Damper
Also known as:
cs - Czech: Damper
de - German: Damper
es - Spanish: Damper
fr - French: Damper
id - Indonesian: Damper
ja - Japanese: ダンパー
jv - Javanese: Damper
ko - Korean: 댐퍼
pl - Polish: Damper
uk - Ukrainian: Дампер
Category: bread (unleavened bread)
Cuisine: Australian
Associated cuisines: Australian, New Zealand, English
Area: Australia
Countries: Australia, New Zealand, England
Region: Australia and New Zealand Northern Europe

A thick home-made bread from wheat-based dough. Flour, salt and water, with some butter if available, is lightly kneaded and baked in the coals of a campfire, either directly or within a camp oven.

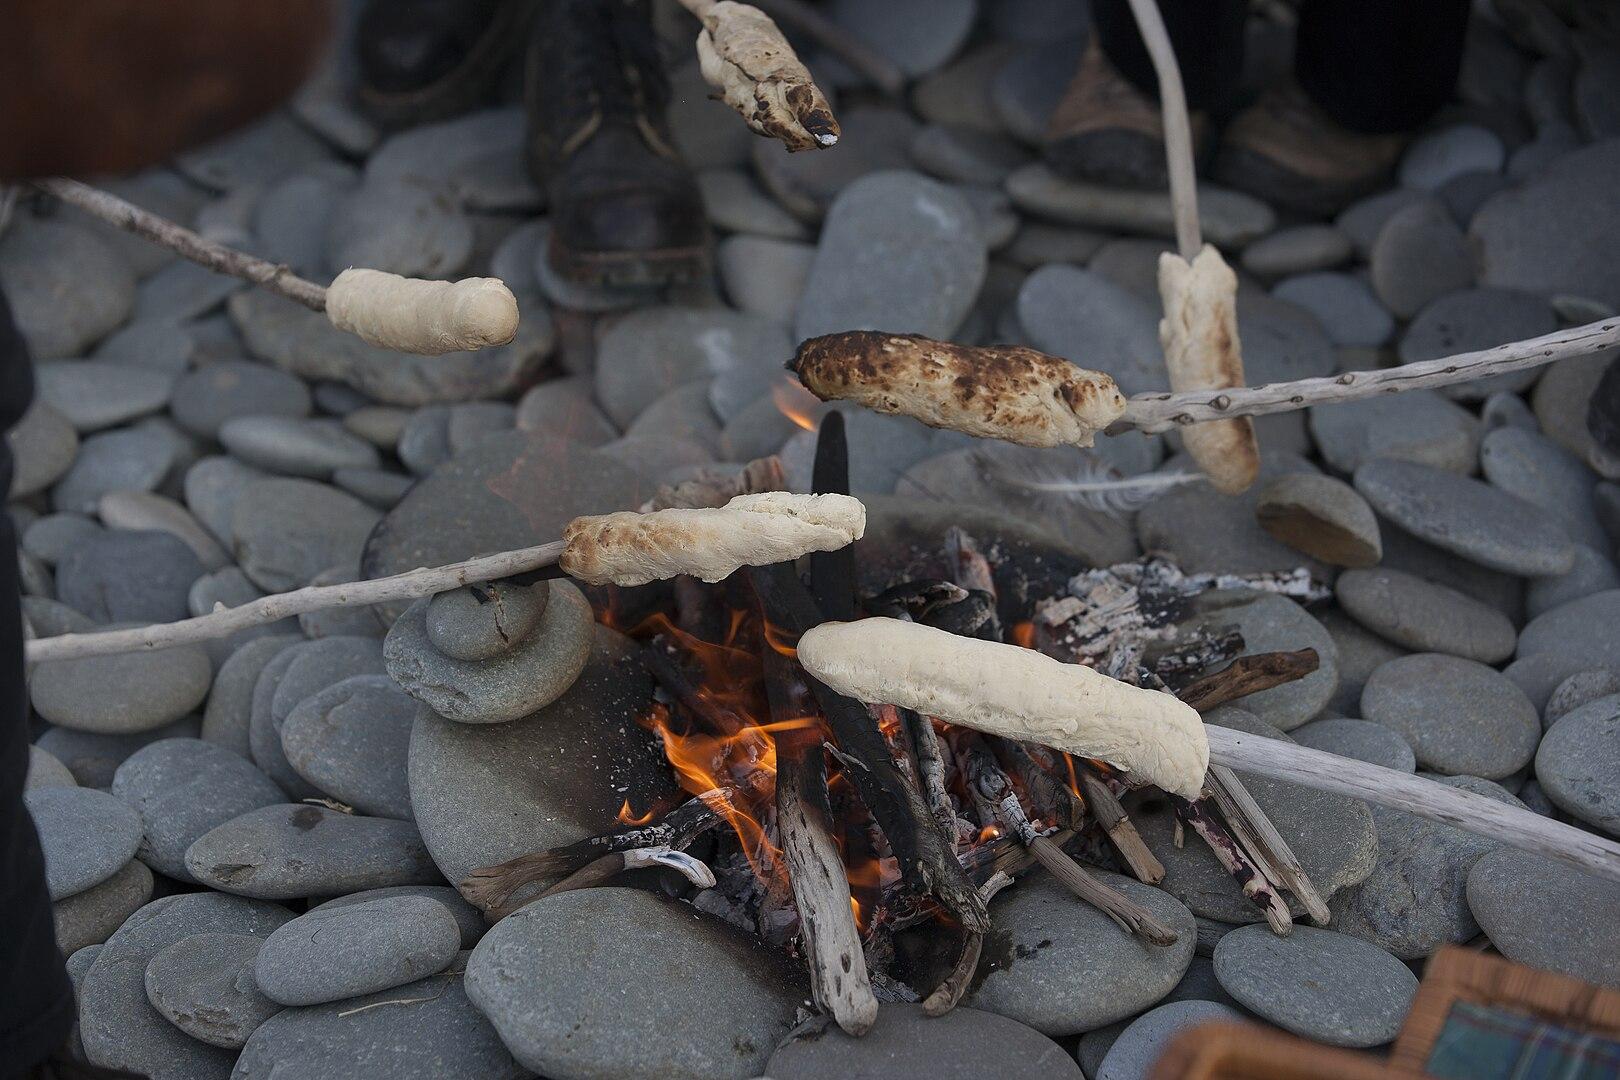
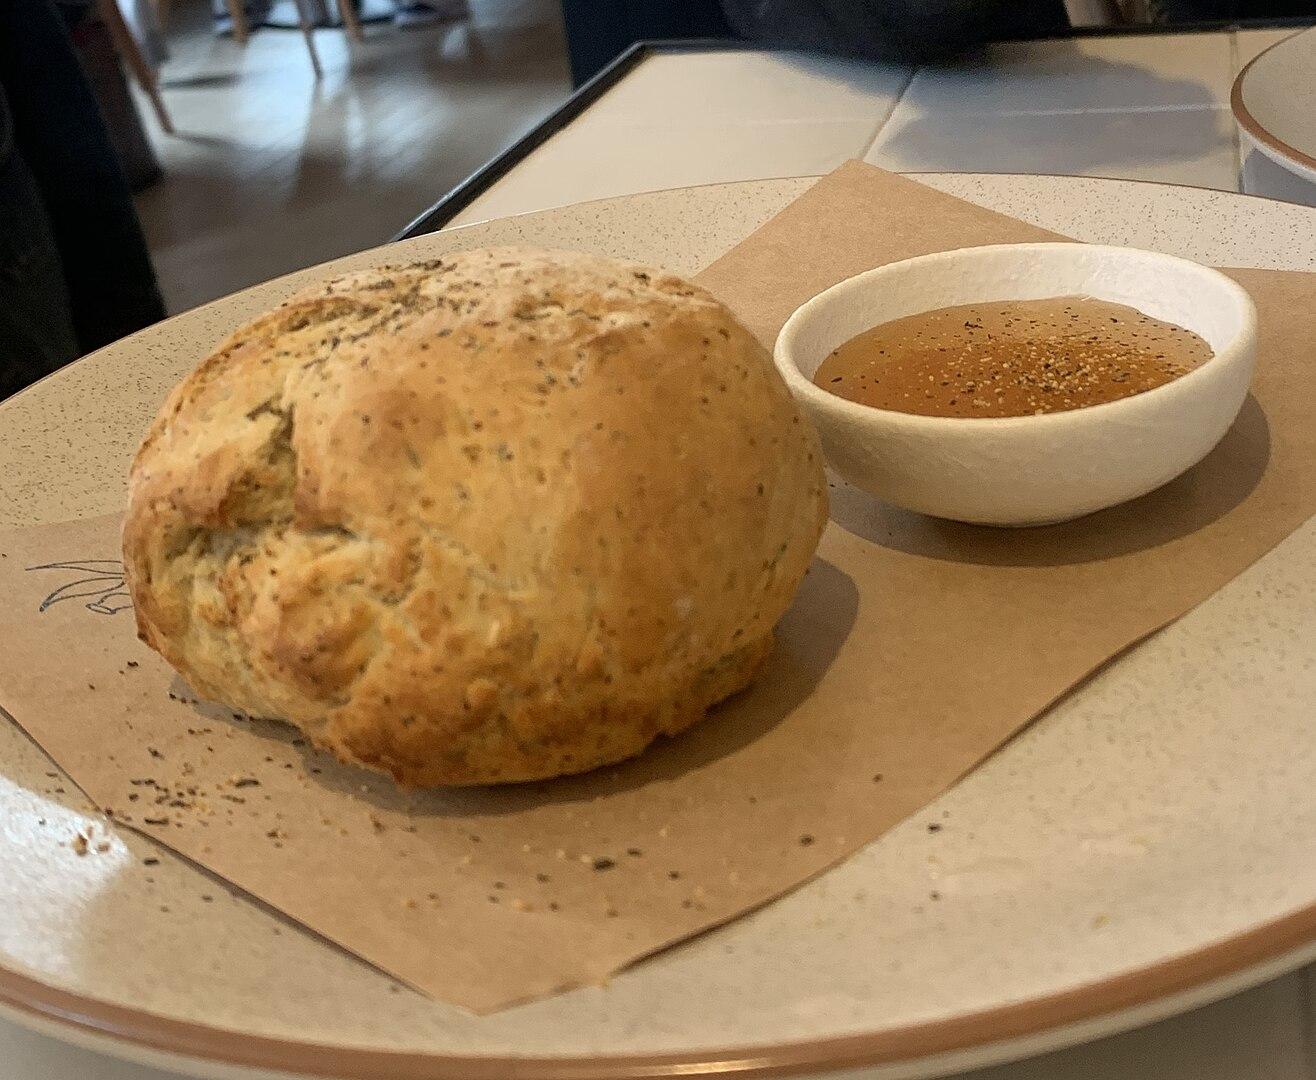
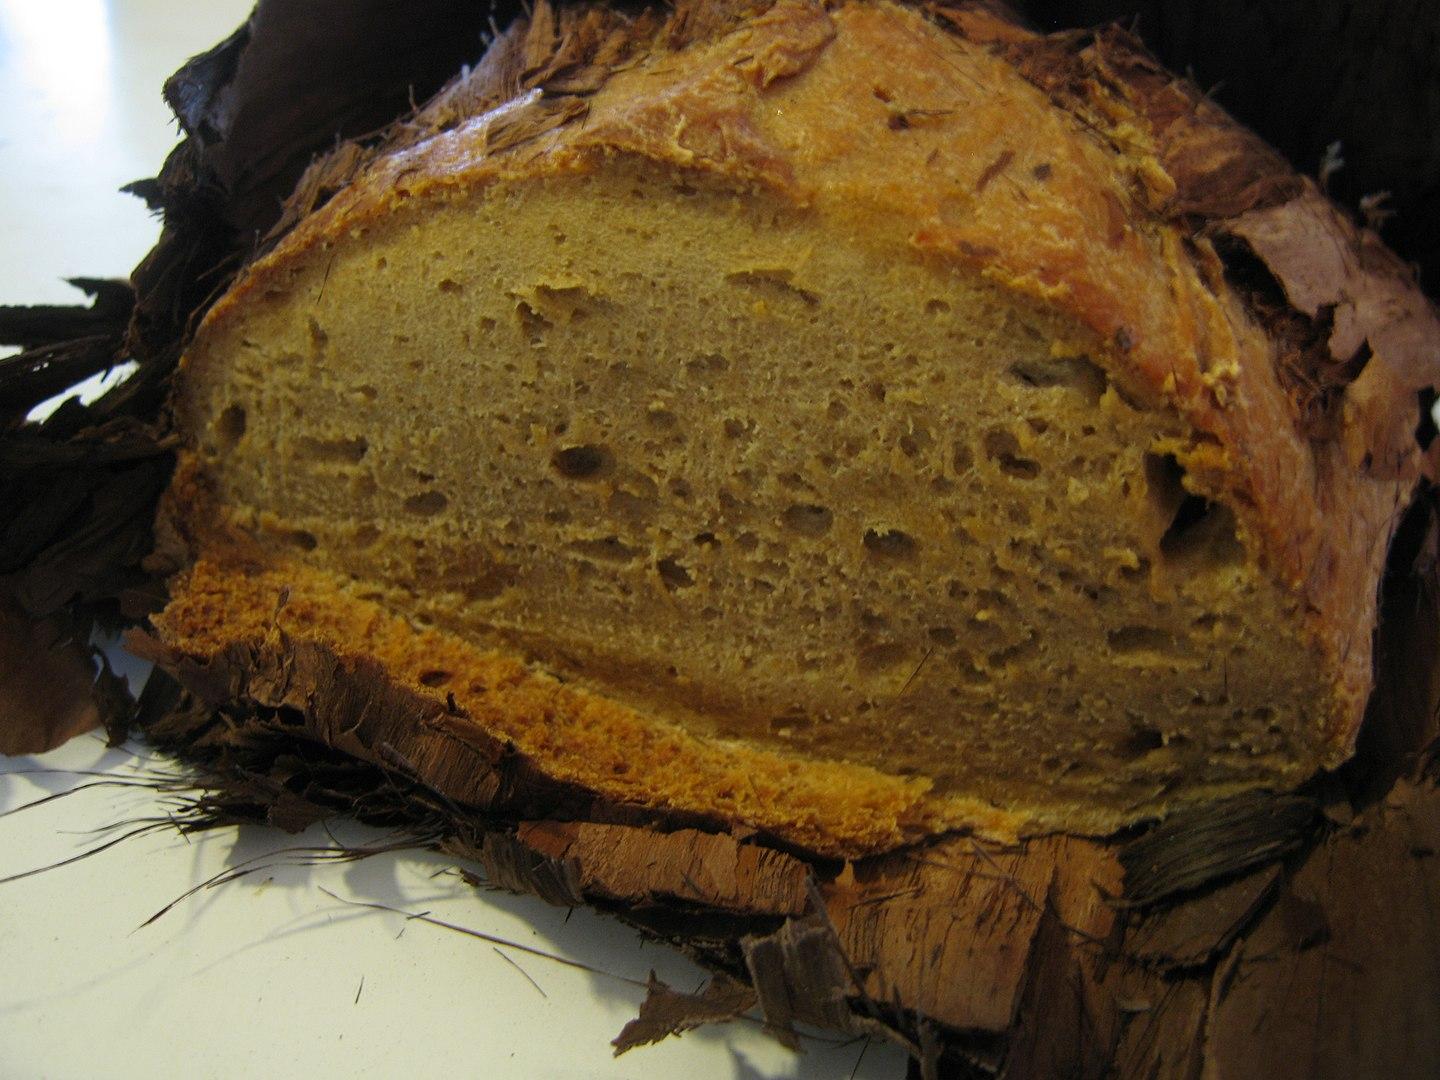